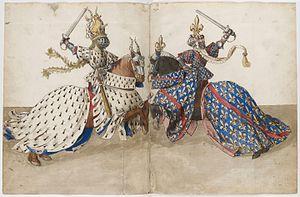
La barde est l'ensemble des différentes pièces d'armure destinées à protéger un cheval sur un champ de bataille. Ce type de protection fut surtout développé à la fin du Moyen Âge pour protéger la cavalerie lourde des tirs ennemis pendant ses charges. À cette époque, alors que l'armure des chevaliers était devenue très efficace, leurs montures constituaient leur point faible et devinrent les cibles des attaques ennemies. Cette tactique fut utilisée par les archers anglais pendant la guerre de Cent Ans. La barde constitue une réponse à cette tactique.
Le duel est en Occident comme en Orient une coutume de combattre par les armes, selon des règles précises, pour trancher un différend entre deux adversaires, l'un demandant à l’autre réparation d’une offense ou d’un tort. En Europe, il est précédé d'un défi, habituellement signifié par un cartel. Le combat se déroule devant des arbitres, appelés aujourd'hui « témoins », qui veillent au respect des règles ainsi que des conventions particulières fixées au préalable. Celles-ci fixent, entre autres choses, éventuellement, le nombre de coups à l'arme blanche ou à feu. Dans un duel de plaisance, c'est-à-dire pour la galerie, elles fixent le nombre de touches. Si elles conviennent d'un combat à mort, on parle de duel à outrance.
L’ordonnance de juin 1467, dite « ordonnance des Bannières » est un texte législatif édicté par le roi de France Louis XI. En 1467, Louis XI, engagé dans sa lutte avec les princes et Charles le Téméraire, décide de confier aux Parisiens la protection de la ville. Il ordonne à tous les gens de métiers et marchands de se mettre en état de porter des armes, et crée à cette fin 61 compagnies. Chaque compagnie regroupe un ou plusieurs corps de métiers, et s’identifie par une bannière. On peut ainsi connaître, pour le Paris du XVᵉ siècle, ce qu’étaient les métiers exercés dans la ville.
Le destrier est un cheval de guerre ou de tournois, associé aux chevaliers du Moyen Âge, en Europe occidentale. Entraîné à porter son cavalier en armure et ses équipements en situation de conflit, rompu à la charge au galop lors de jeux militaires, il est le plus coûteux et le plus réputé des chevaux de l'époque. Son utilisation en tournoi remonte peut-être à la fin du XIᵉ siècle. Au combat, il se généralise au milieu du XIIᵉ siècle. Il joue un grand rôle sur les champs de bataille occidentaux jusqu'à l'arrivée de la poudre à canon à la fin du XIVᵉ siècle, dont l'emploi met définitivement fin à la suprématie militaire de la chevalerie au début du XVIᵉ siècle. La pratique des tournois continue jusqu'au début du XVIIᵉ siècle, puis le dressage classique s'impose parmi la noblesse. Les destriers disparaissent des registres, remplacés par des chevaux baroques.